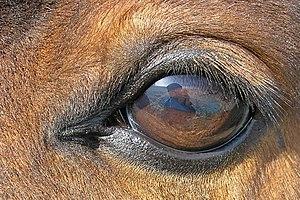
L’œil du cheval, l'un des plus grands parmi les animaux terrestres, est adapté à son statut d'animal-proie. Placés latéralement et saillants sur la tête, ces yeux n'ont pas de fovea mais deux zones de perception précises, des cônes, des bâtonnets et un tapetum lucidum. La pupille horizontale offre une vision panoramique. Les yeux du cheval ont également la particularité de posséder des corpora nigra, dits « grains de suie », très richement irrigués. Ils ont peut-être un rôle dans l’oxygénation du segment antérieur de l’œil, ou contre l'éblouissement dû aux rayons solaires.
Le cheval est un grand mammifère herbivore et ongulé à sabot unique ; c'est l'une des espèces de la famille des Équidés, lesquelles ont évolué, au cours des derniers 45 à 55 millions d'années, à partir d'un petit mammifère possédant plusieurs doigts. À l'état naturel, les chevaux vivent en troupeaux, généralement sous la conduite d'un unique étalon reproducteur. Ils entretiennent des rapports sociaux et comptent sur leur vitesse pour échapper à leurs prédateurs. Dotés d'un bon sens de l'équilibre, d'un fort instinct de fuite et de grandes aptitudes de visualisation spatiale, ils possèdent un trait inhabituel dans le règne animal, étant capables d'entrer en sommeil léger tout en restant debout. Les femelles, nommées juments, mettent bas après onze mois de gestation un petit appelé poulain, capable de se lever et de courir peu de temps après sa naissance.